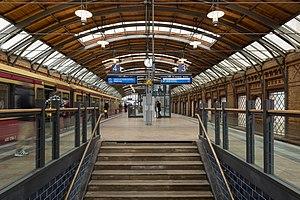
La gare de Berlin Hackescher Markt [ˈhaːkɛʃɐ maʁkt] est une gare ferroviaire du Stadtbahn de Berlin. Elle est située place Hackescher Markt dans le quartier de Mitte dans l'arrondissement du même nom.